Allan Clarke (singer)

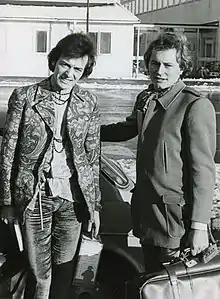
Clarke and Lenne Broberg, 1967

Keen to launch a solo career due to Nash's success in Crosby, Stills & Nash, Clarke left the group in 1971. He was replaced by the Swedish singer Mikael Rickfors, who was formerly with Bamboo. Clarke went on to release two solo albums: "My Real Name Is " (Epic, 1972) and "Headroom" (EMI, 1973).